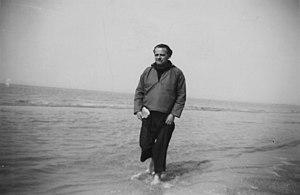
Roger Bodart, à la mer du Nord en 1951
Roger Bodart est un poète, essayiste, et académicien belge francophone, né le 10 mars 1910 à Falmignoul et mort le 2 juin 1973 à Bruxelles. Il est l'époux de la romancière Marie-Thérèse Bodart, le père de l'écrivain Anne Richter, et le grand-père de l'essayiste Florence Richter.